Spirit Lost

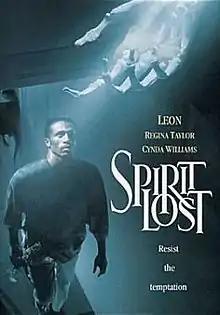

Spirit Lost is a 1997 film directed by Neema Barnette, produced by Tim Reid, and starring Leon Robinson, Cynda Williams and Regina Taylor.